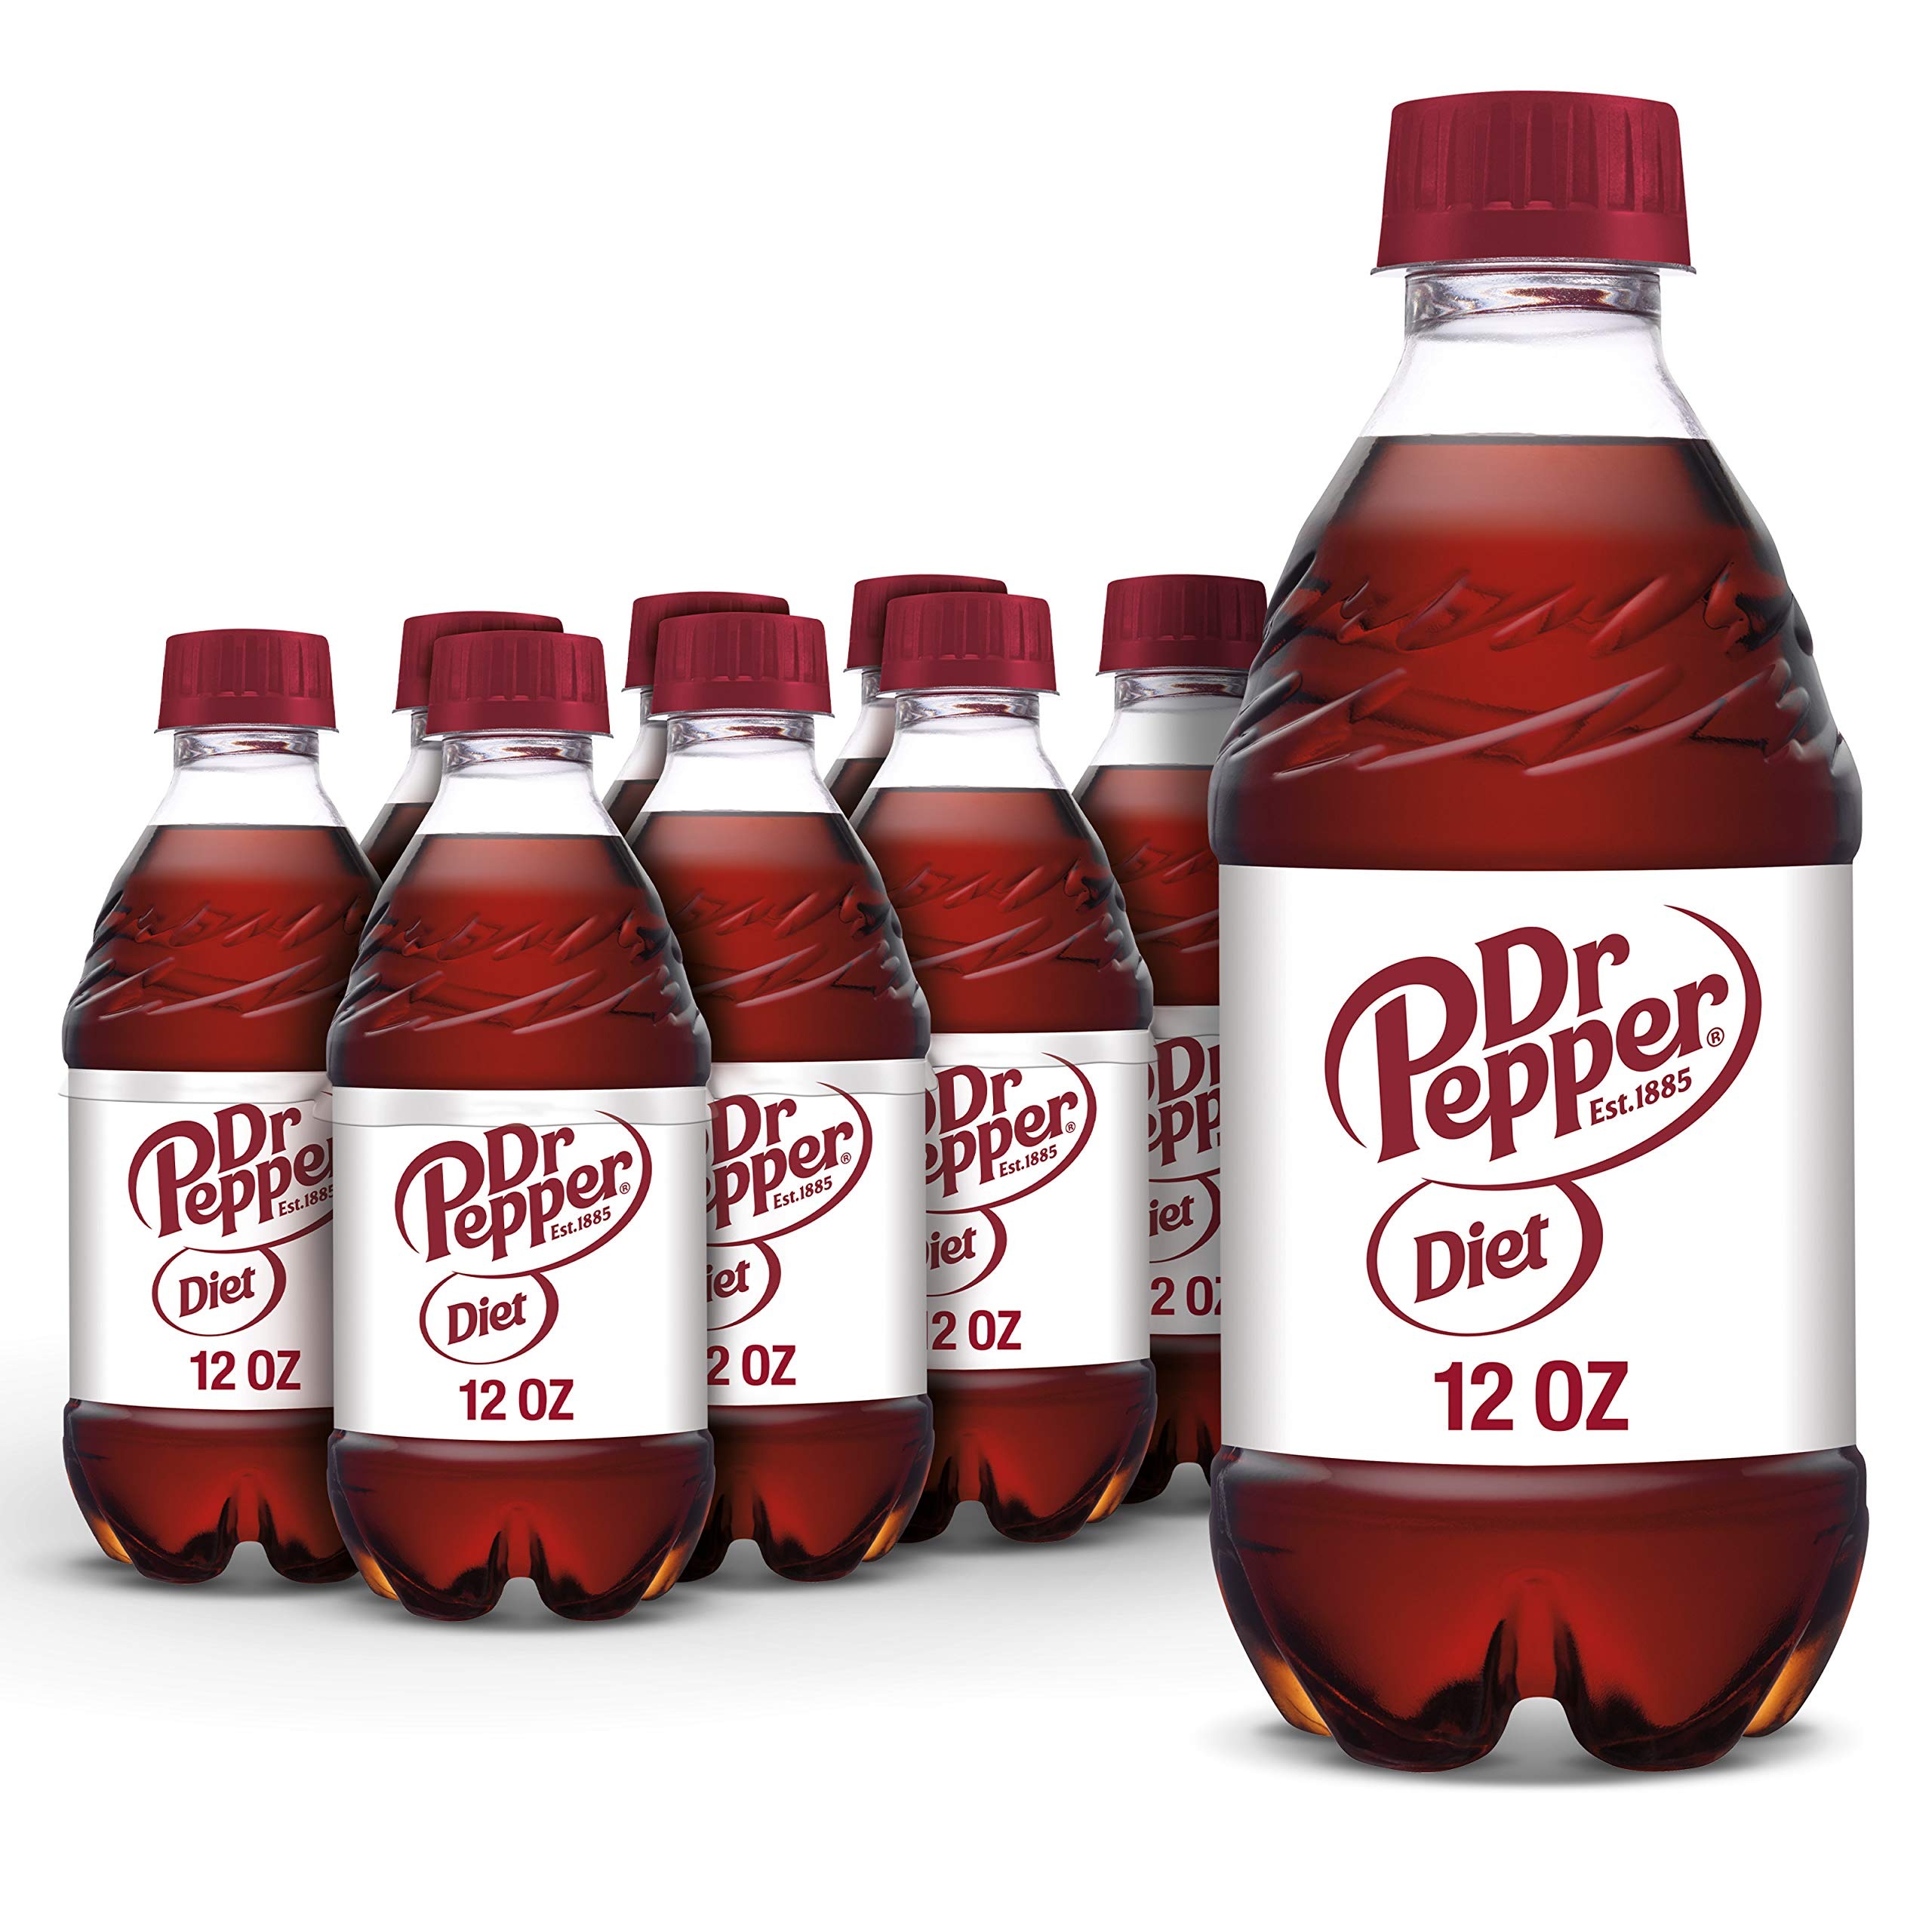
Item Name: DIET DR PEPPER - MINI BOTTLES, 12 OZ, 8 PK
Bullet Point 1: UNIQUE TASTE: The 23 signature flavors of Diet Dr Pepper are blended to create one satisfyingly unique beverage. Other sodas can try, but only Diet Dr Pepper can crush your craving for flavor
Bullet Point 2: ALL DAY REFRESHMENT: There’s no wrong time of the day to enjoy a Diet Dr Pepper. Crack a Pepper at dinner, lunch or breakfast (we won’t judge you)
Bullet Point 3: PERFECT PAIRING: Pizza, burgers or rotisserie chicken, Diet Dr Pepper is the perfect companion for your next meal
Bullet Point 4: ORIGINAL FLAVOR: Established in 1885, Diet Dr Pepper has delivered satisfying refreshment for 135 years
Bullet Point 5: ALWAYS A TREAT: Rich, smooth and delicious every time, Diet Dr Pepper packs a mouthful of flavor with every sip (you’re welcome, taste buds)
Value: 12.0
Unit: oz

Price: 6.49